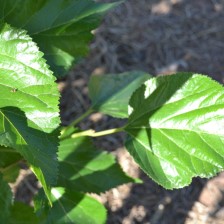
Variety: ChiangMaiBuriram60